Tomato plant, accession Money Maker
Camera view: vertical (180 deg); turntable rotation: 270 degrees
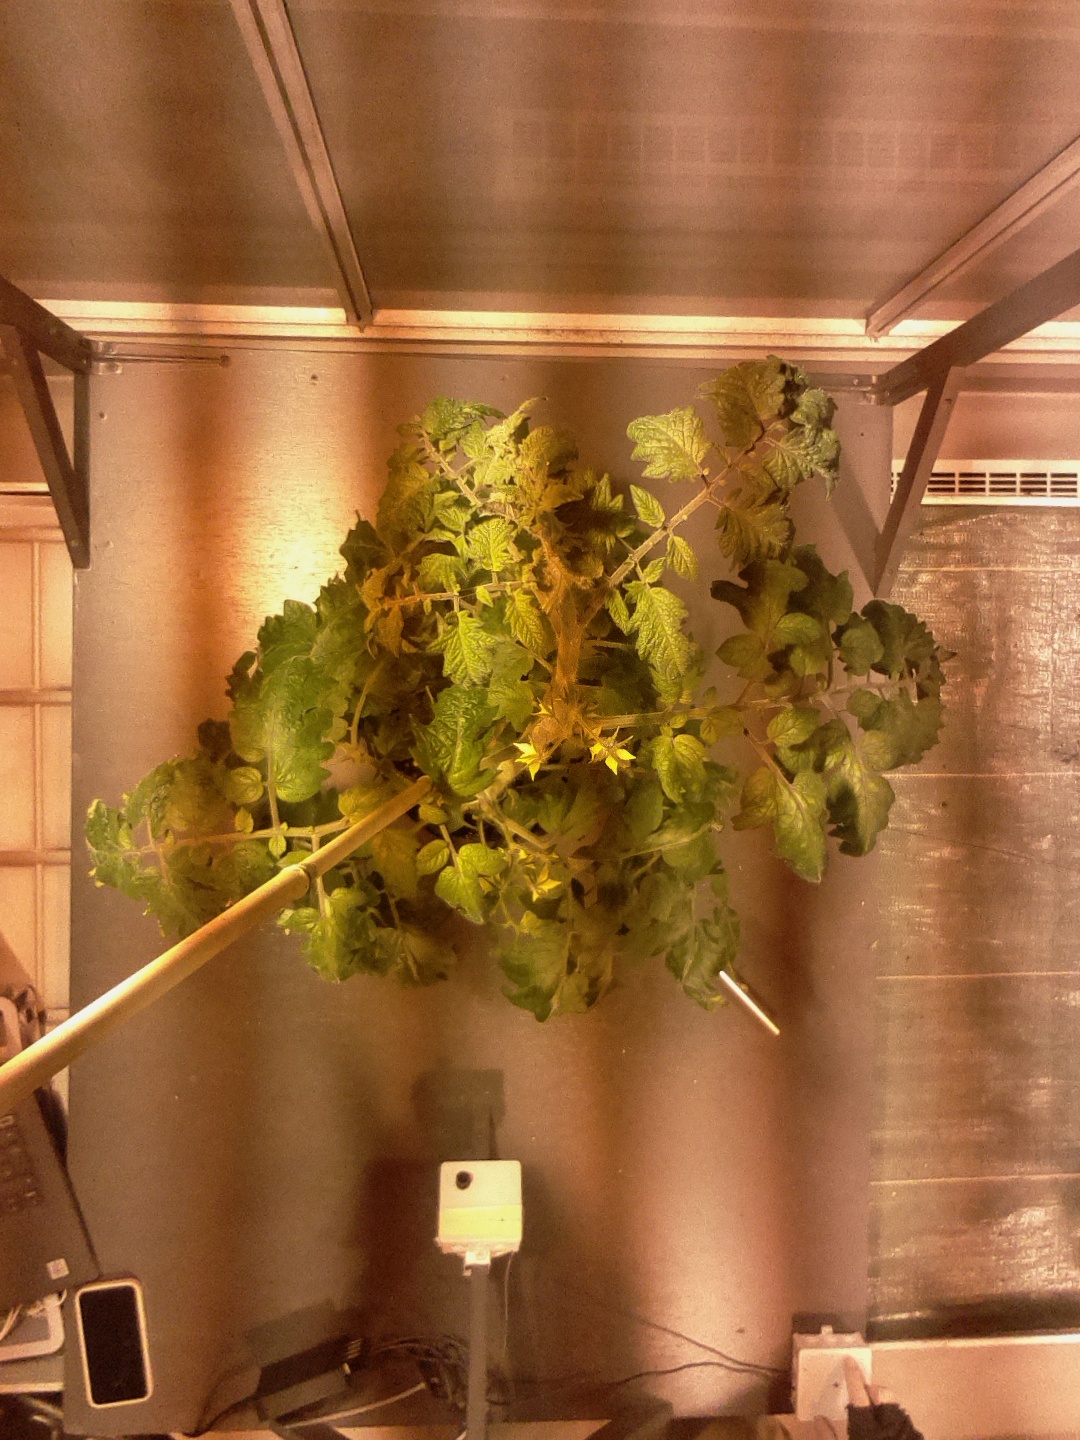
BBCH growth stage 69: End of flowering, 90%-100% of flowers open, more petals falling